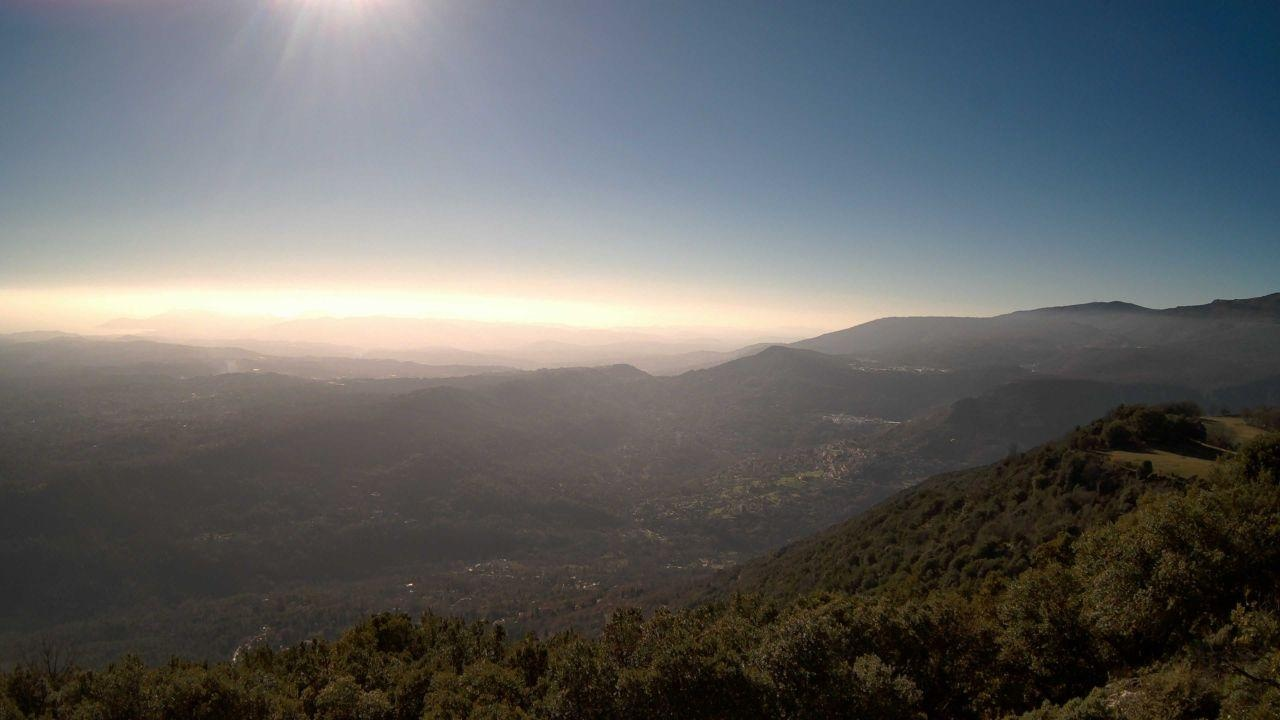
Fire: no
Smoke: yes